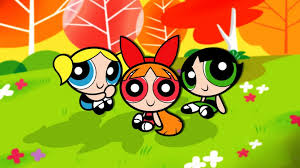
Portrait style: Cartoon Portrait